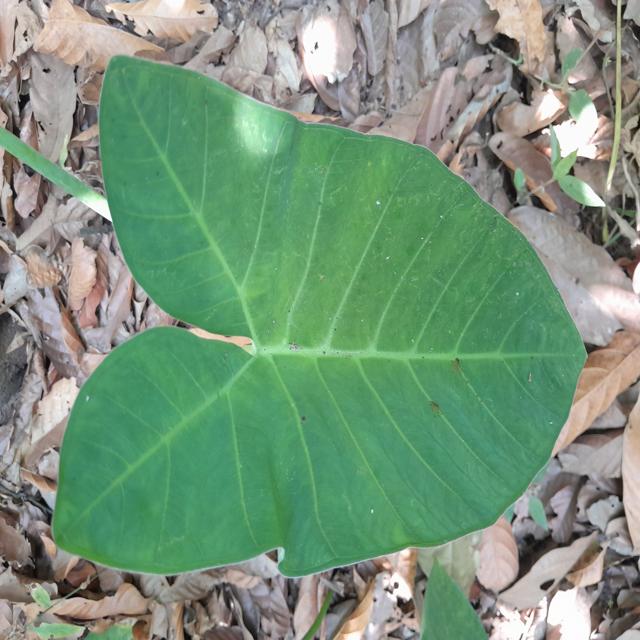
Label: Healthy